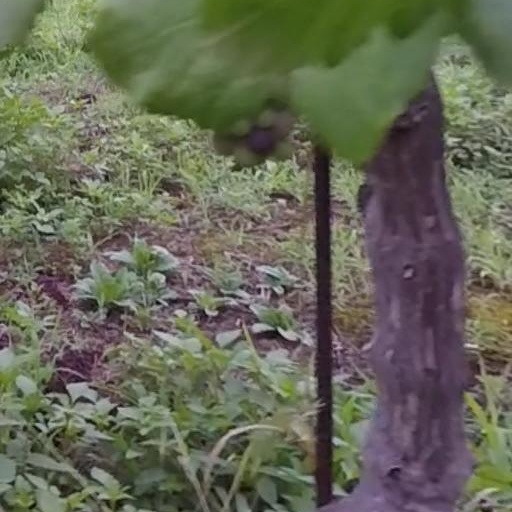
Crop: grape